Maja Hill

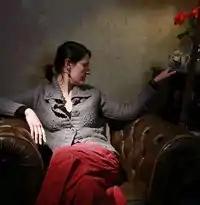
Maja Hill

Maja Hill (born Maja Dzartovska on 26 January 1976) is a Macedonian artist.